Argos, Peloponnese

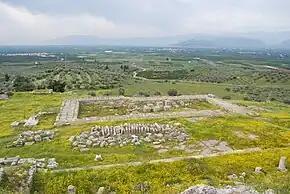
The Heraion of Argos

Herodotus first recorded the myth of the traditional story of Argos being the origin of the ancient Macedonian royal house of the Argead dynasty (Greek: Ἀργεάδαι, Argeádai) of Philip II and Alexander the Great. As a strategic location on the fertile plain of Argolis, Argos was a major stronghold during the Mycenaean era. In classical times, Argos was a powerful rival of Sparta for dominance over the Peloponnese, but was eventually shunned by other Greek city-states after remaining neutral during the Greco-Persian Wars.